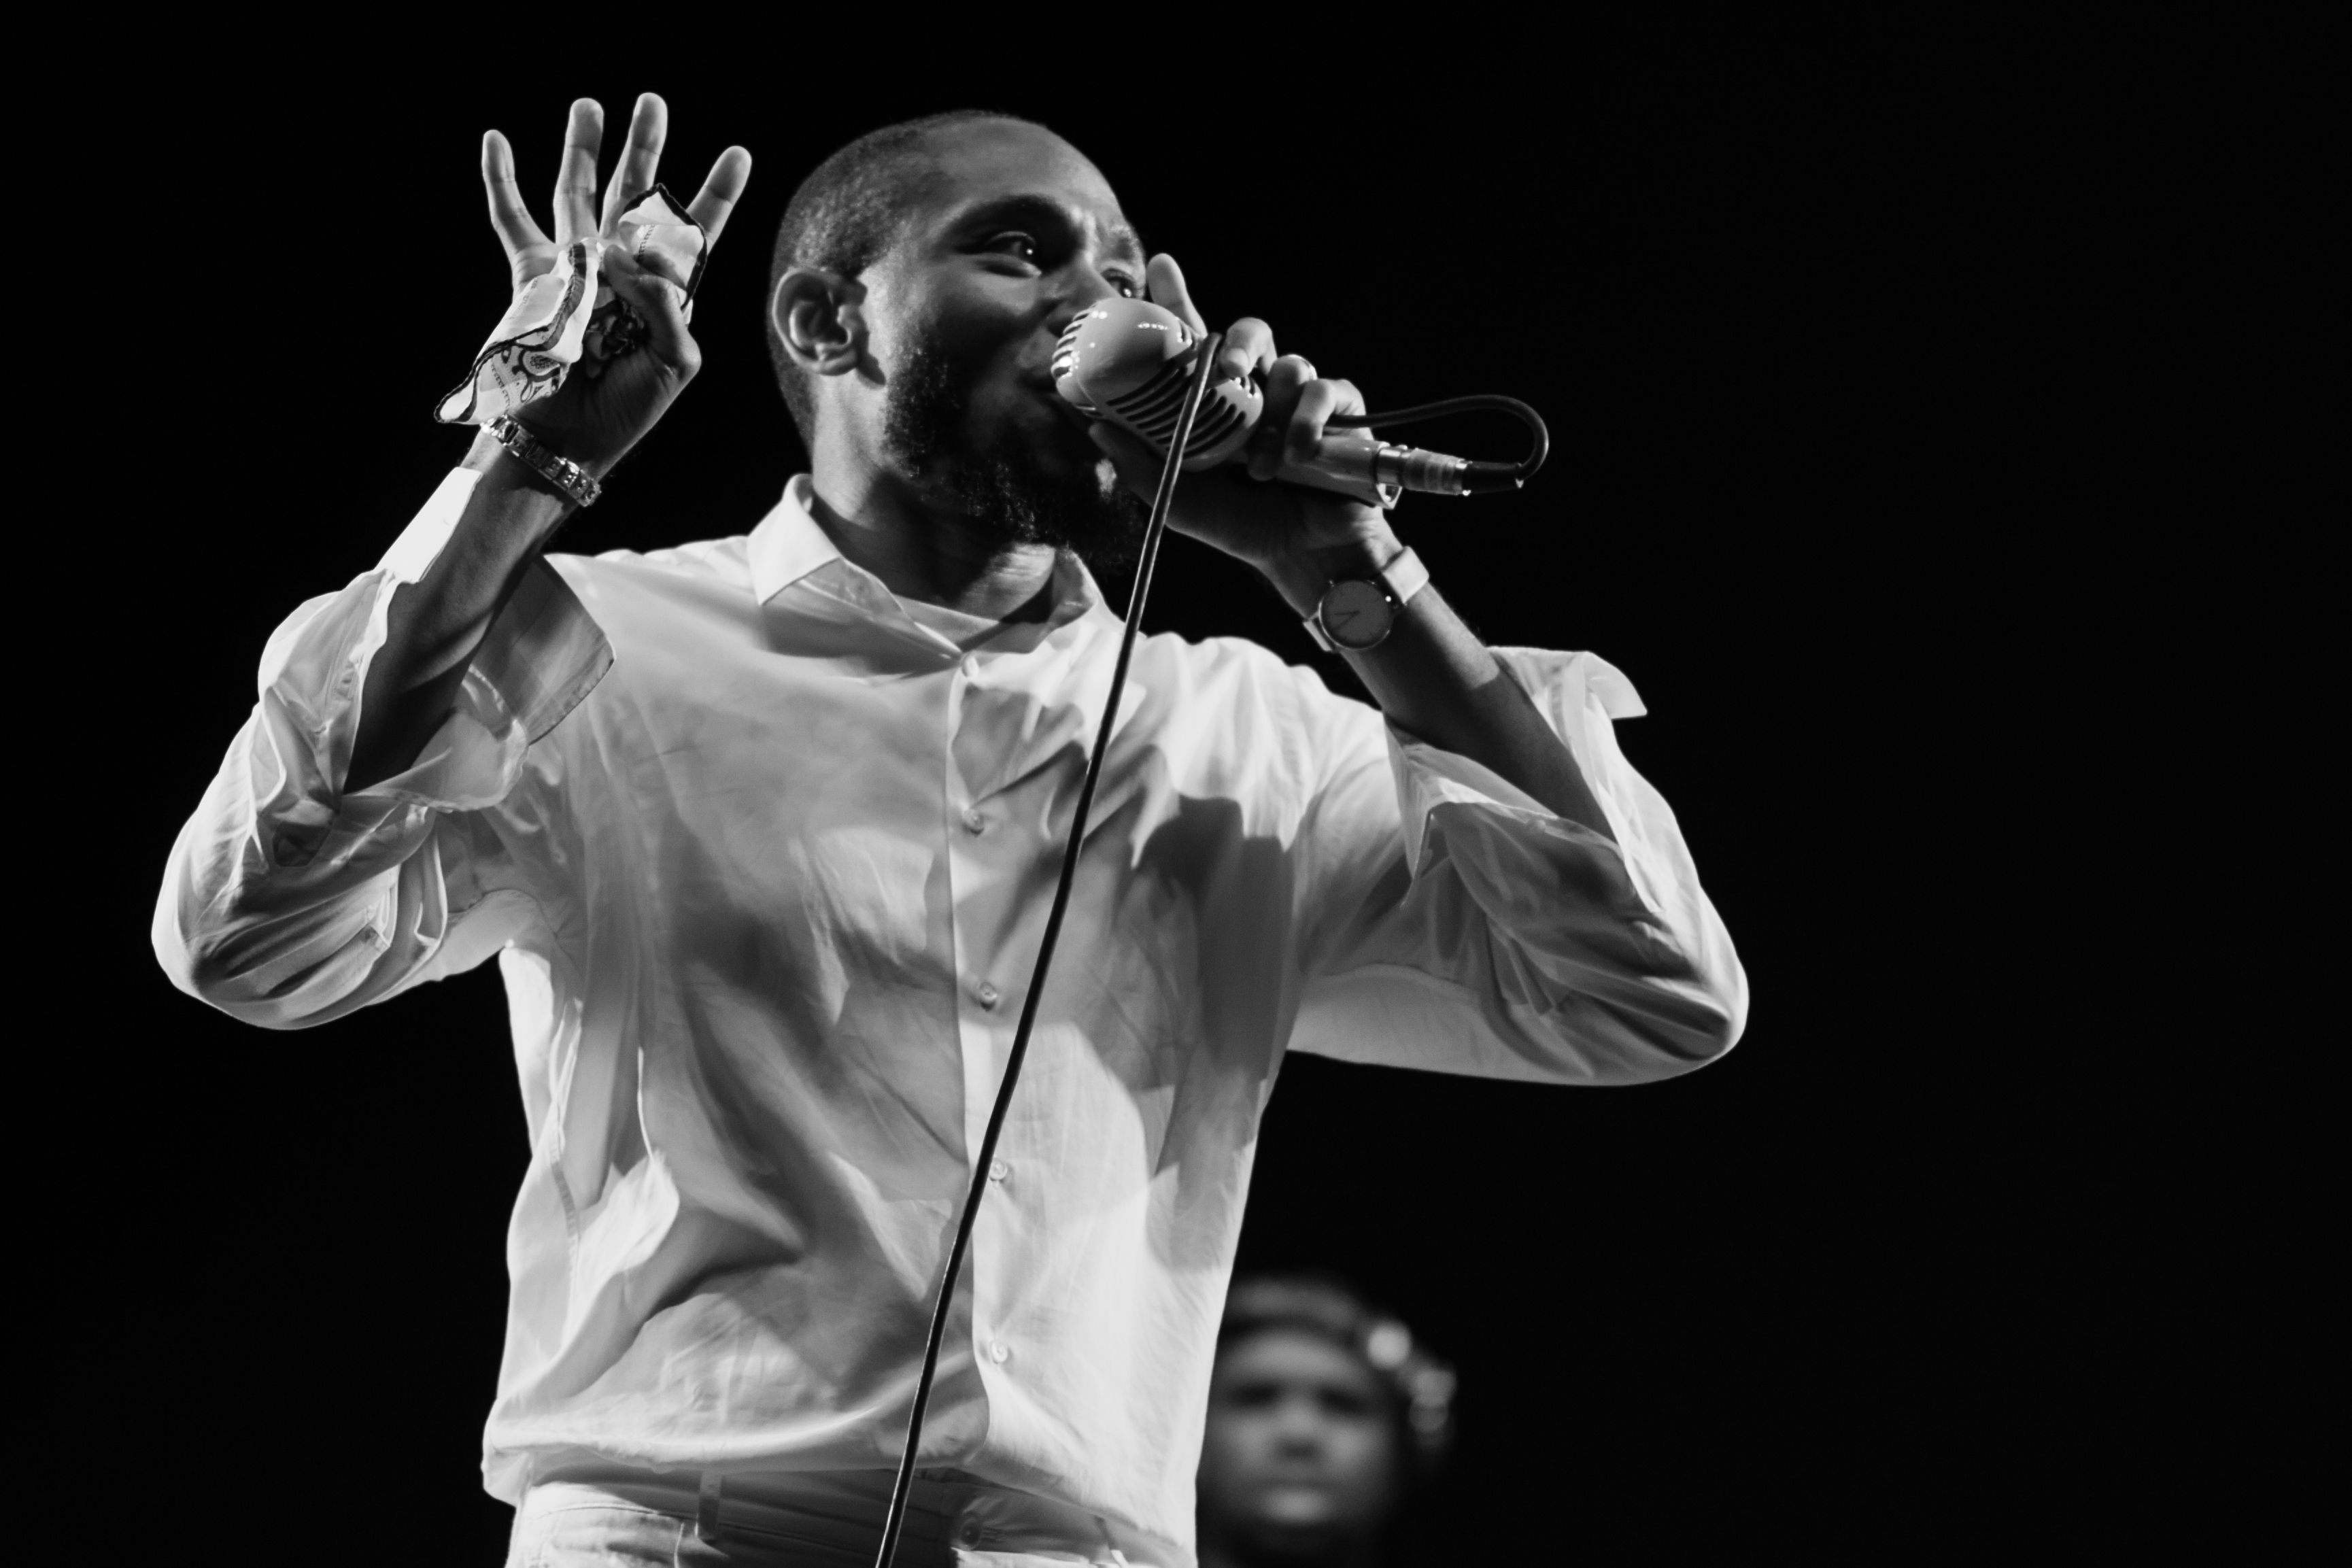
music, black and white, star, concert, singer, live, canon, musician, black, monochrome, performance art, festival, 40d, gig, arena, stage, jazz, 2012, dour, last, blackstar, dour2012, mos, mosdef, def, bey, yasiin, yasiinbey, performance, bassist, singing, guitarist, entertainment, performing arts, singer songwriter, monochrome photography